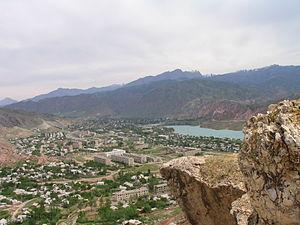
La province de Djalal-Abad, ou de Djalalabad, est une des 7 provinces du Kirghizistan. Sa capitale administrative est la ville de Djalalabad. Sa population était de 962 200 habitants en 2005 et de 1 036 700 habitants en 2011.
Tach-Koumyr, désormais écrite Tachkoumyr ou Tashkomur, est l'une des cinq plus grandes villes de la province de Djalalabad dans le sud du Kirghizistan. Elle est située le long de la rive ouest du fleuve Naryn. À la lisière du Tien Shan, Tashkomur est la porte d'entrée orientale de la vallée de Ferghana. Sa population, en baisse, était de 19 300 habitants en 2009, mais de jure, elle compte 34 756 habitants selon le recensement de 2009.